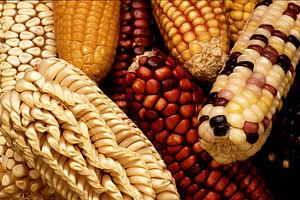
La biodiversité désigne la variété des formes de vie sur la Terre. Ce terme composé du préfixe bio et du mot « diversité ». Elle s'apprécie en considérant la diversité des écosystèmes, des espèces et des gènes dans l'espace et dans le temps, ainsi que les interactions au sein de ces niveaux d'organisation et entre eux. Lorsque la science cherche à évaluer la biodiversité, d'un lieu particulier, les différents éléments des listes d'espèces, écosystèmes ou gènes sont pondérés en fonction de leur rareté.